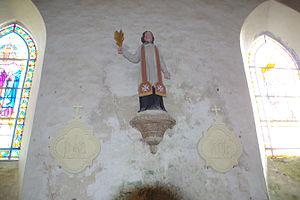
Statue de St Clair dans l'église de Savigny (Manche)
Clair du Beauvaisis est un prêtre bénédictin, originaire du Kent, apôtre en Normandie et martyr de la chasteté dans le Beauvaisis à l'actuel Saint-Clair-sur-Epte.